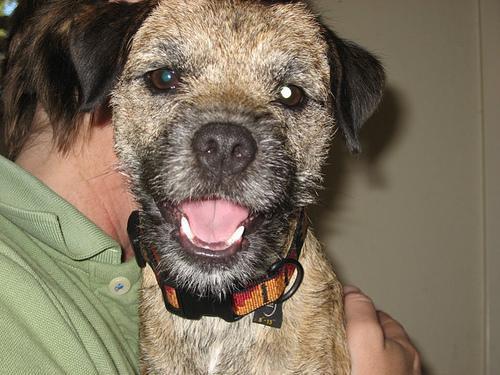
Border_terrier